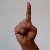
The image shows a hand gesture representing the letter 'D' in Indian Sign Language.